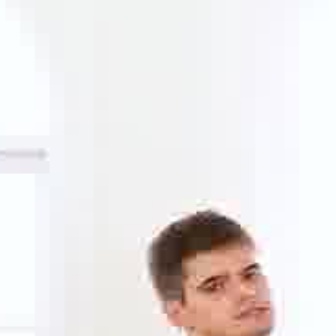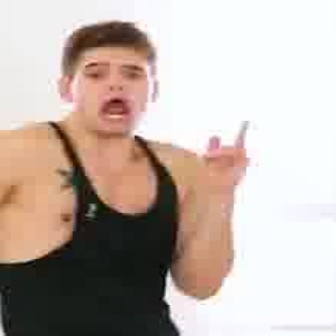
  Please identify the target specified by the bounding box [185,251,270,335] in the first image and locate it in the second image. Return the coordinates in [x_min,y_min,x_max,y_max] format.
Answer: [69,55,145,131]